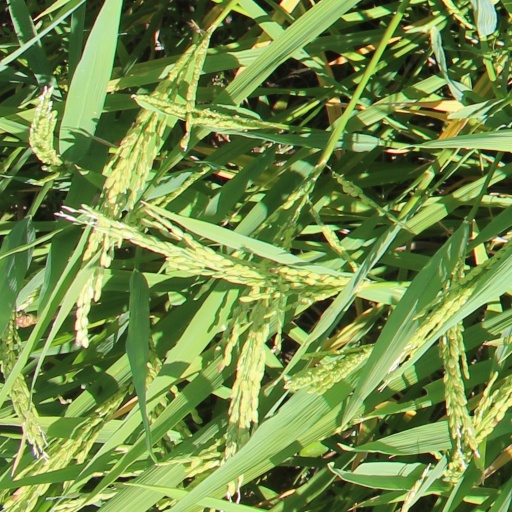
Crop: rice